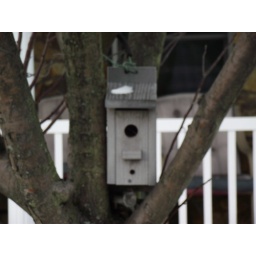
My bird House in My apple tree